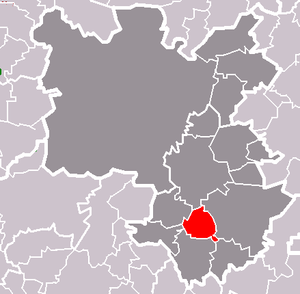
Nezbavětice est une commune du district de Plzeň-Ville, dans la région de Plzeň, en République tchèque. Sa population s'élevait à 217 habitants en 2018.